Jacques Vergès

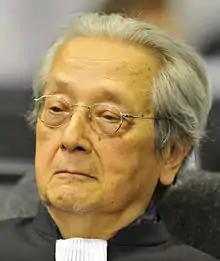
Vergès on the first day of opening statements for the Samphan trial in 2011

In April 2008, former Khmer Rouge head of state Khieu Samphan, and old associate of Vergès, made his first appearance at Cambodia's genocide tribunal. Vergès represented Samphan, using the defence that, while Samphan has never denied that many people in Cambodia were killed, as head of state he was not directly responsible.